Marc Levine (mathematician)

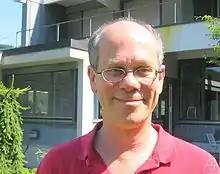
Marc Levine, Oberwolfach 2006

Marc N. Levine (born July 29, 1952 in Detroit, Michigan) is an American mathematician.